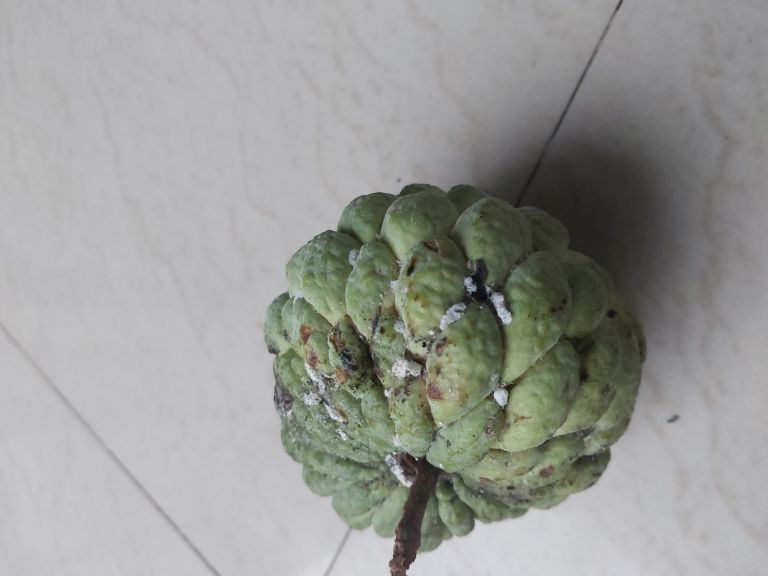
Disease label: Leaf spot on fruit